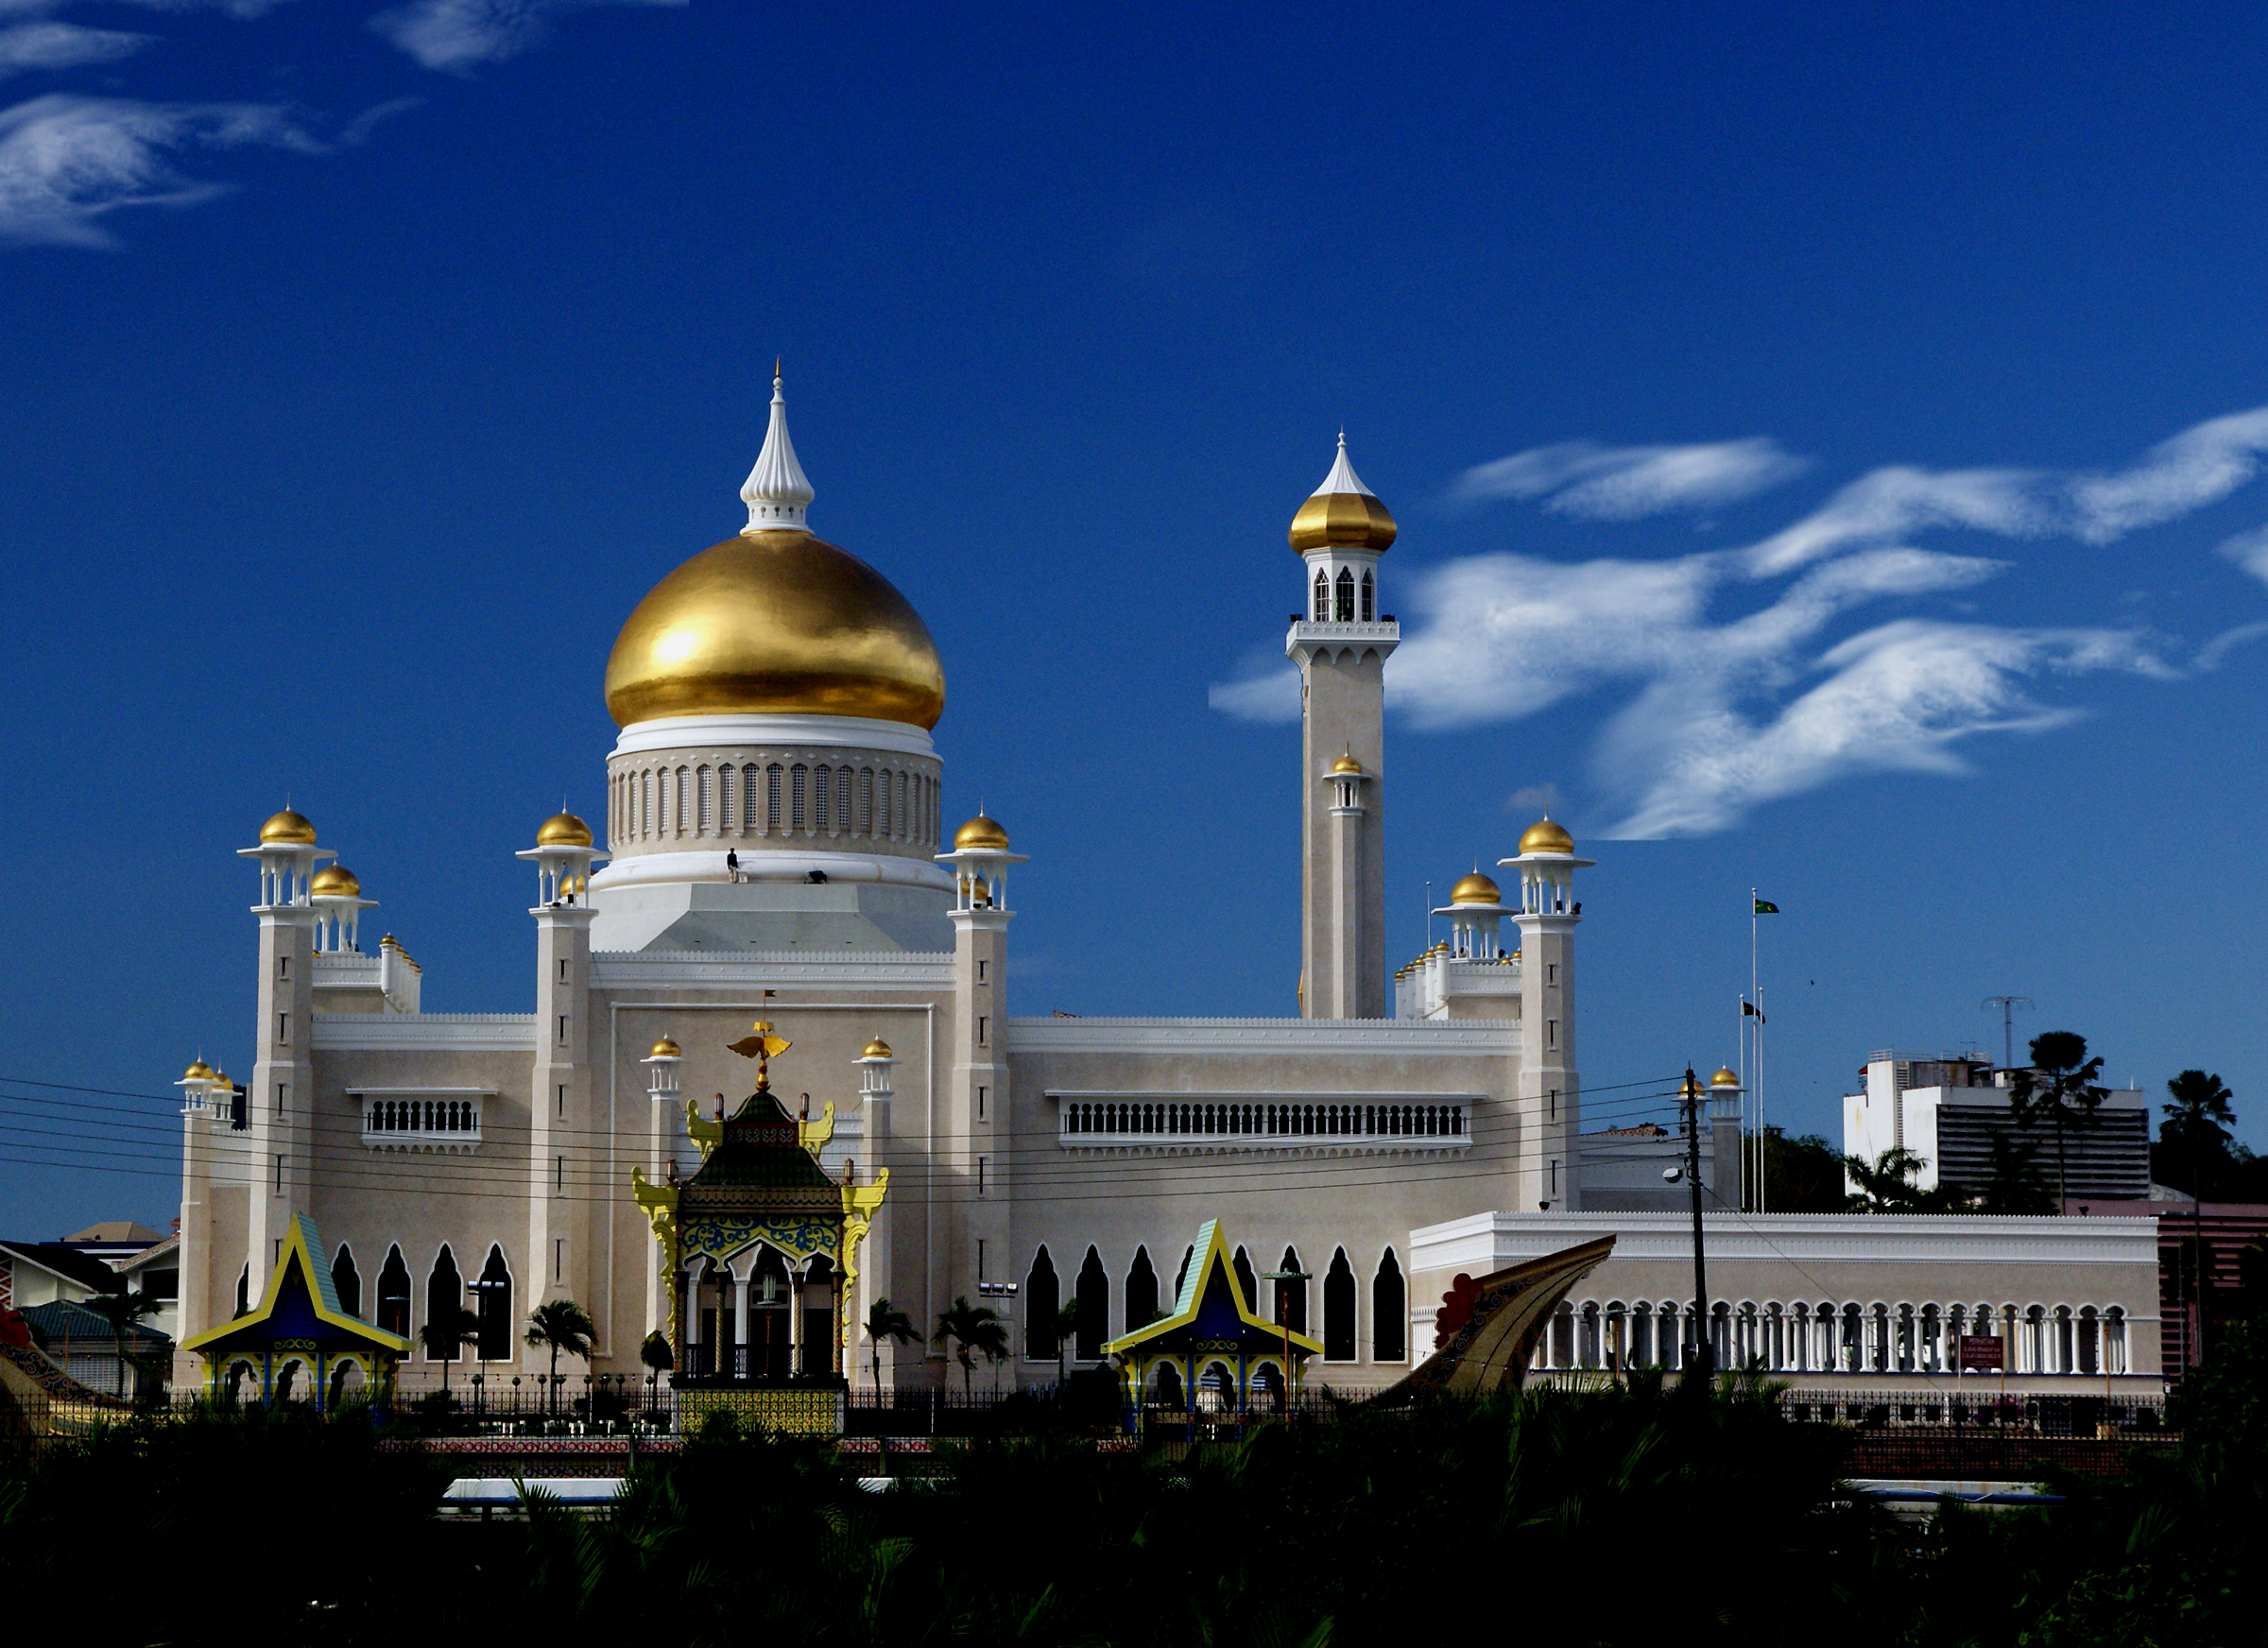
architecture, building, tower, landmark, church, cathedral, place of worship, publicdomain, mosque, islamicarchitecture, brunie, sultanateofbrunei, mineret, bandarseribegawan